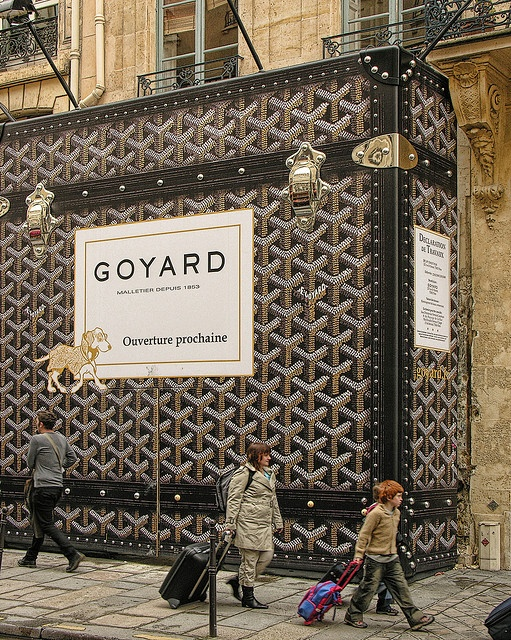
Several people walking down the street as they pull luggage.
Two children carry their suitcases along a city sidewalk.
Pedestrian traffic on sidewalk in city street setting.
A giant advertisement for Goyard on a city street.
Street corner with a building that looks like a giant trunk